Special Service Group (Navy)

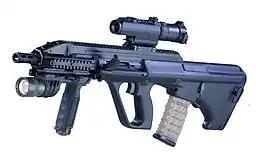

The Special Forces in Pakistani military adopted their Battle Dress Uniform in favor of the U.S. woodland (or M81) with a maroon berets in 1990. The Special Forces in Pakistan follows the combat gear of the Pakistan Army as the Army Special Service Group authorized the U.S. woodland (M81) as their battle dress uniform with a maroon berets, a common color for the airborne forces, with a silver metal tab on a light blue felt square with a dagger and lightning bolts, and a wing on the right side of the chest.